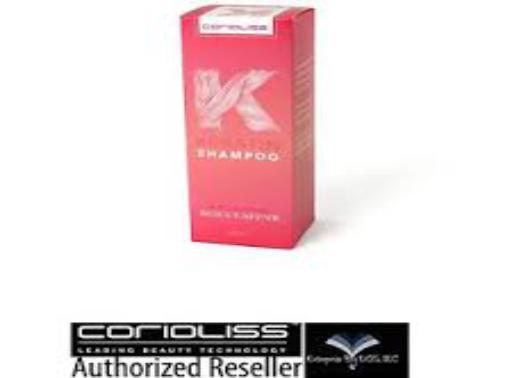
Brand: corioliss
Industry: Necessities